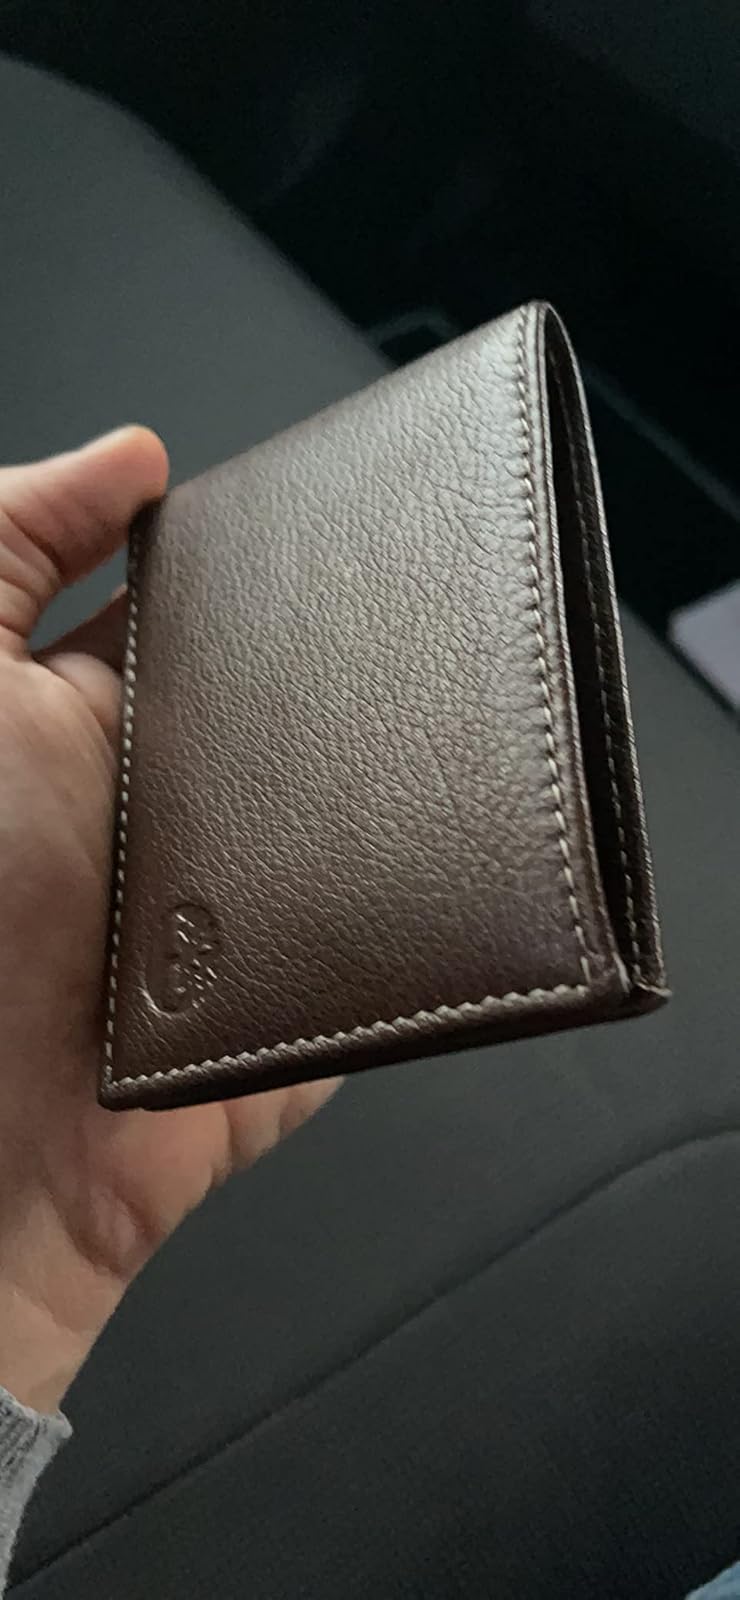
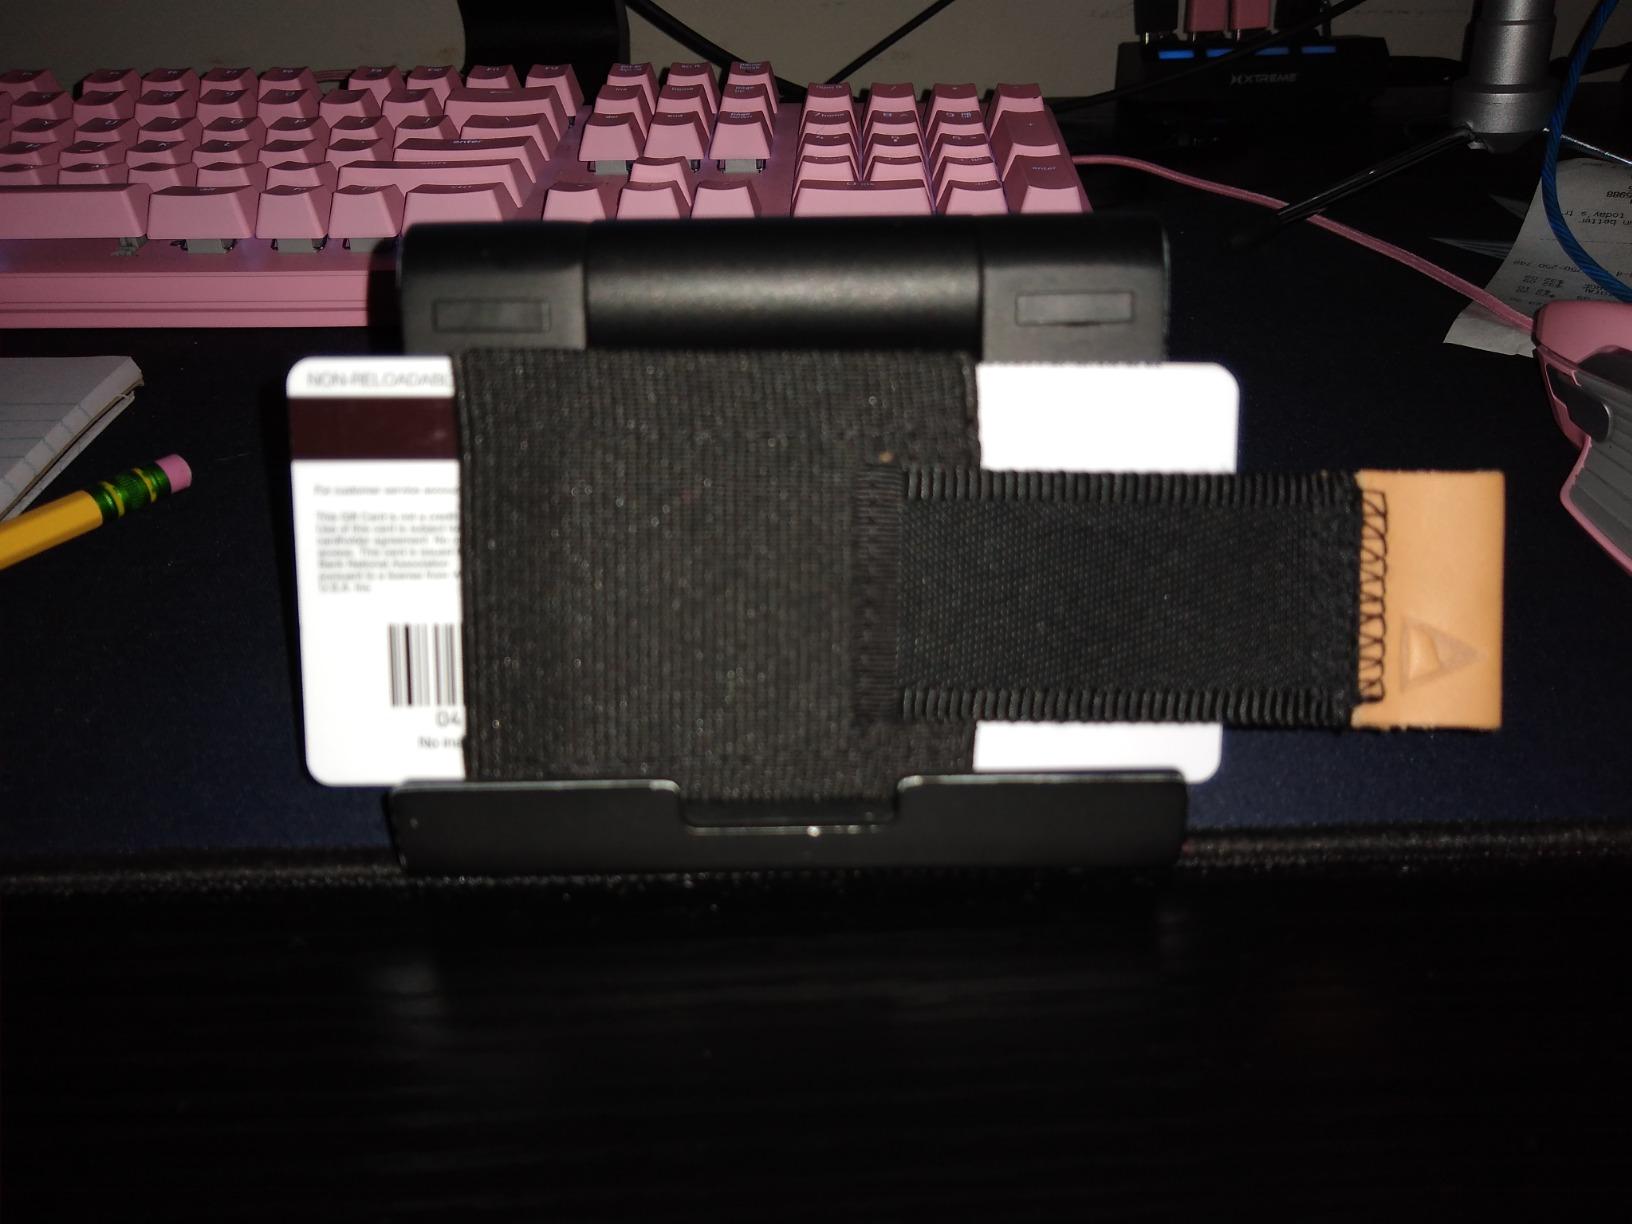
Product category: accessories_wallet
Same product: no